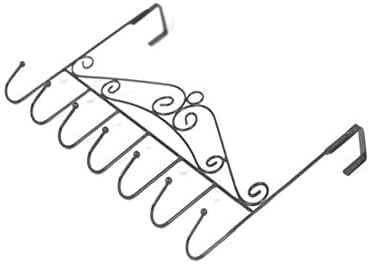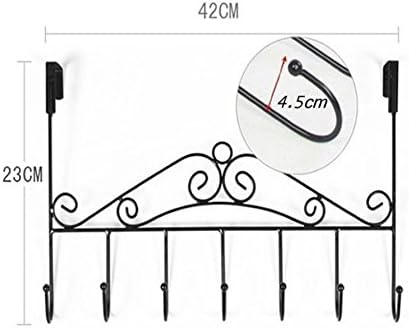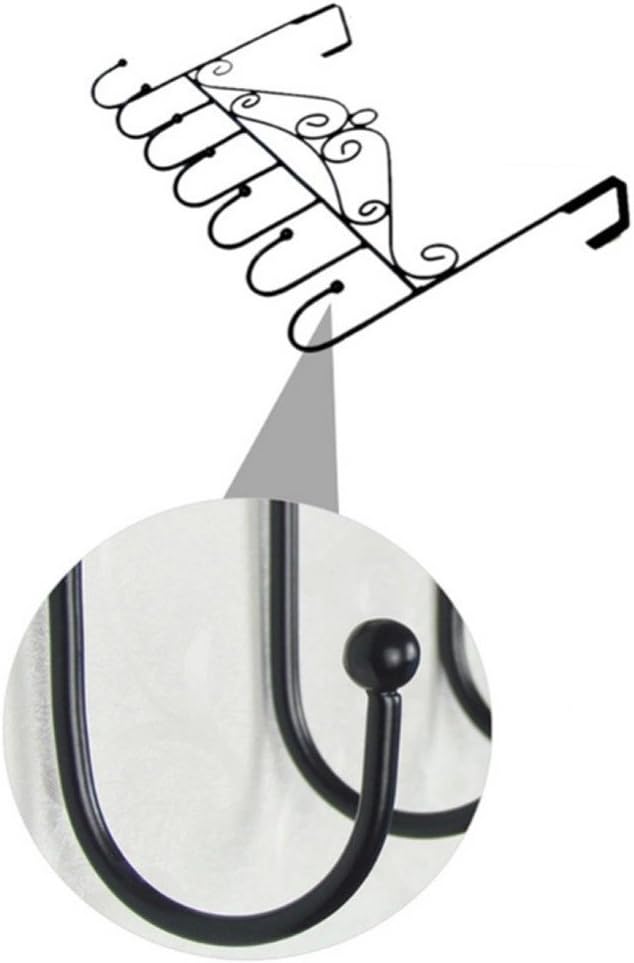
Over The Door Hooks Hanger Rack - Decorative Metal Hanger for Home Office (7 Hook:Black)
Category: Amazon Home
Over the Door Hooks Hanger Rack - Decorative Metal Hanger for Home Office (7 hook:black)
Features: Use This Hooks Hanger in The Entryway of Your Home or Office for Quick and Easy Hanging. | You Can Also Use It to Hang Neck Tie, Bag, Scarf, Light Weight Clothes, Shower Cap, etc. | Simply Place The Item Over The Top of Your Door for Additional Hanging Space. | On Door Hook Hanger,With 7 Hooks for Hanging Towel in Bathroom | Material:Iron; Size:32x23x5cm